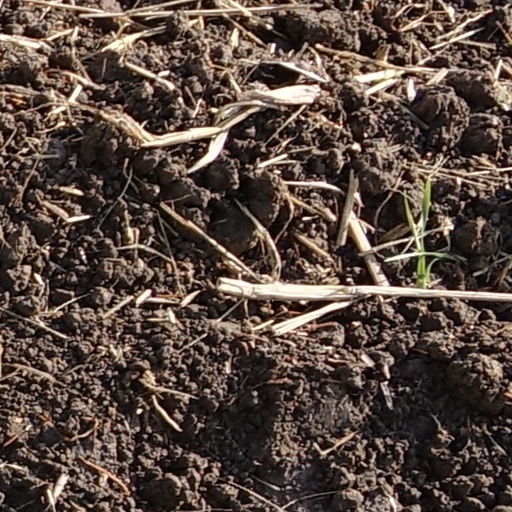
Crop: wheat